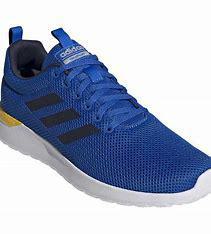
Brand: Adidas
Model: Lite Racer CLN